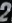
Number: 2